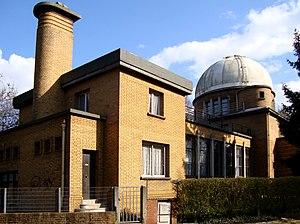
L'observatoire de Lille (Nord) inauguré en 1934. Il abrite une lunette de 325 mm de diamètre et de 6 m de focale équipée au foyer d'une caméra CCD HiSys22.
Cet article recense les monuments historiques de Lille, en France.
L'observatoire de Lille est un bâtiment consacré à l'astronomie, situé impasse de l'Observatoire à Lille. Construit en 1932 par Marcel Boudin, élève de Robert Mallet-Stevens, il a été inscrit à l'inventaire des monuments historiques en 2001.
Marcel Boudin, né le 22 décembre 1902 à Lille et décédé le 10 août 1946 à Mons-en-Barœul, est un architecte lillois.